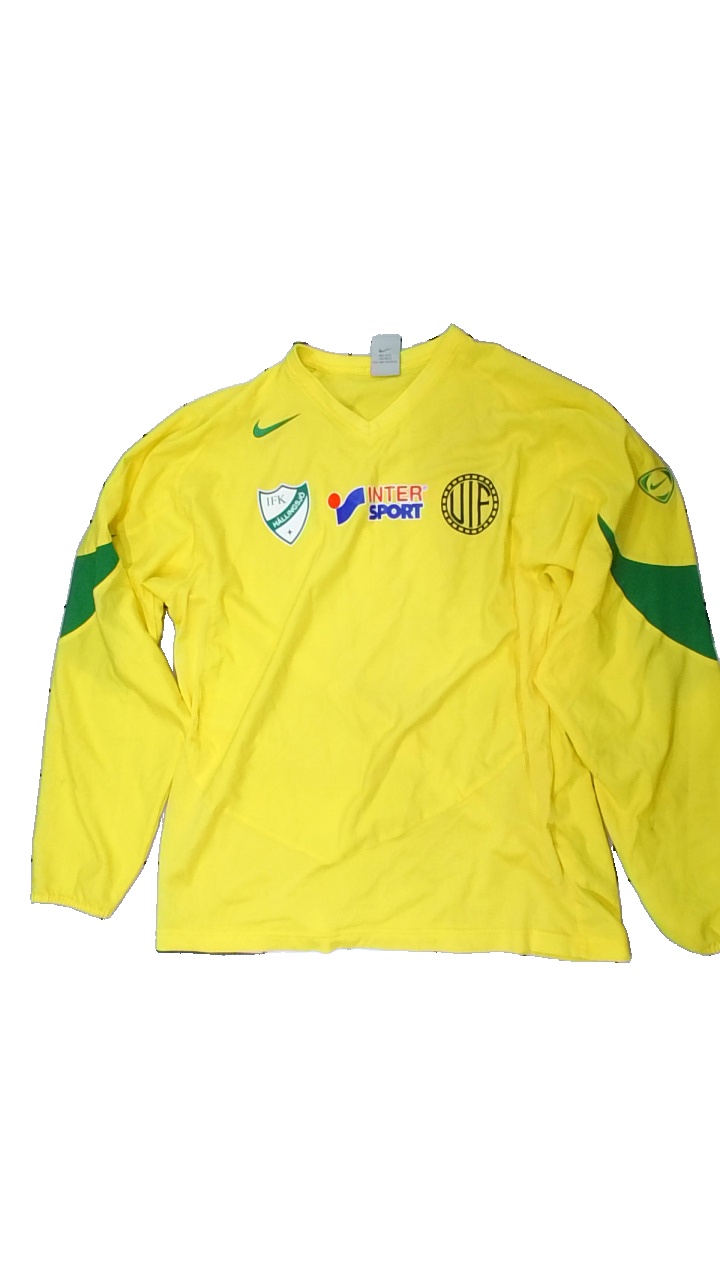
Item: Training Top (Men)
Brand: Nike
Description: gul träningströja med reklamtryck och logga, fläckar på höger arm
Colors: Yellow, Green
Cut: Regular
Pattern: Logo print
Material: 100% polyester
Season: All
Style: Sports
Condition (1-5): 3
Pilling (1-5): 5
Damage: fläckar
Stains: Major
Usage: Export
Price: <50